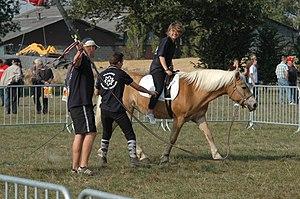
Un cheval de loisir est destiné à l'équitation de loisir, et notamment à la randonnée pour les particuliers. Difficile à définir, c'est avant tout un animal doté de qualités particulières, plutôt qu'une race précise. Il se doit d'être polyvalent et de caractère calme, avec un mental à la fois volontaire et courageux. Dès les années 1970, certains éleveurs comme ceux des Franches-Montagnes suisses font naître des animaux destinés à cet usage alors nouveau. Le marché des chevaux de loisir est désormais porteur. La France a créé des « qualifications loisir » en ce sens.